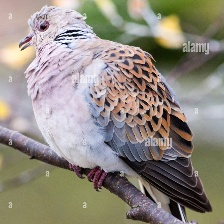
Species: EUROPEAN TURTLE DOVE
Scientific name: STREPTOPELIA TURTUR